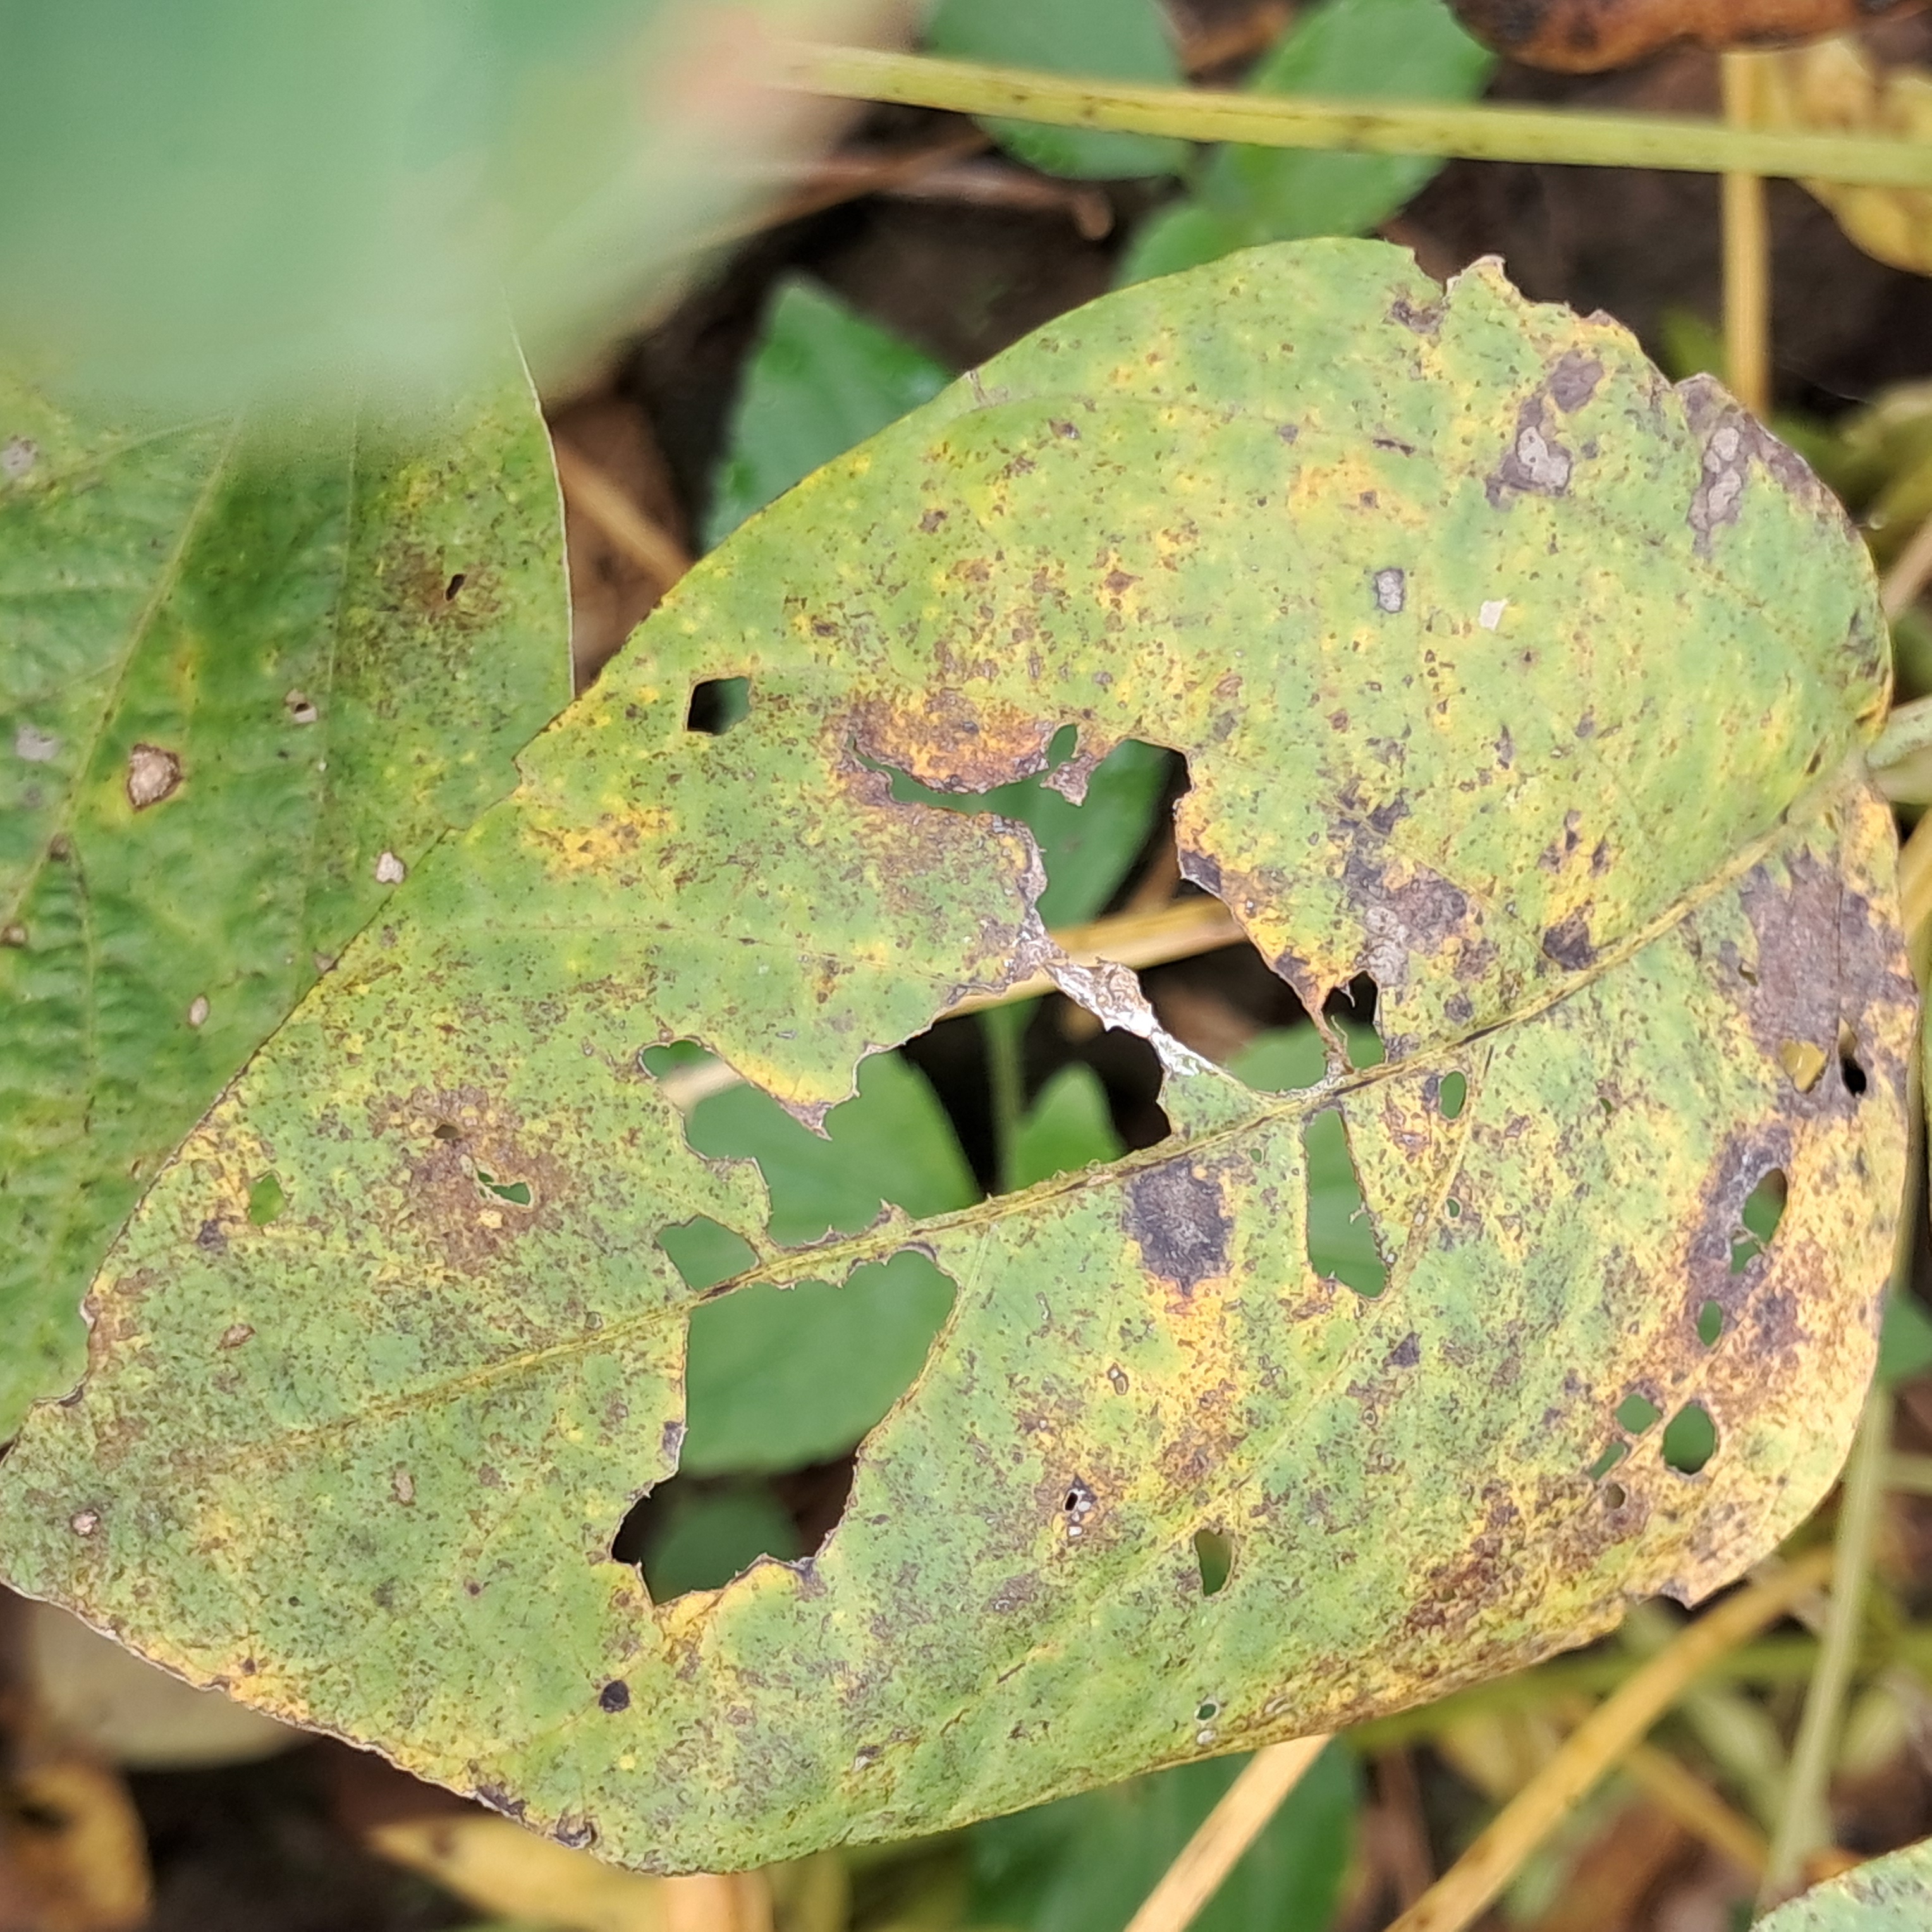
Label: Rust